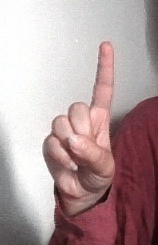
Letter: bb